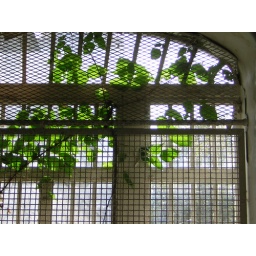
a vine hung window at the end of one of the upper floor hallways in the Trans-Allegheny Lunatic Asylum